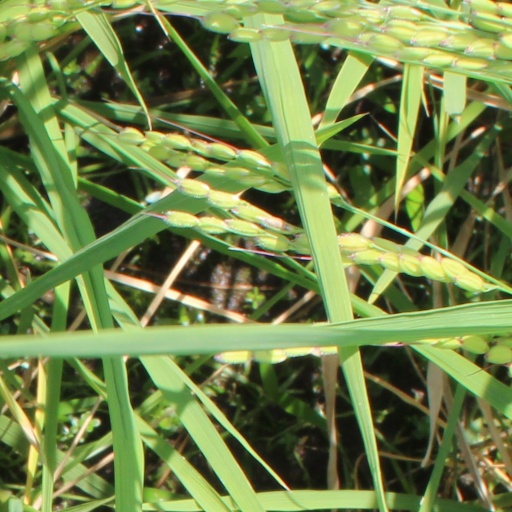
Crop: rice